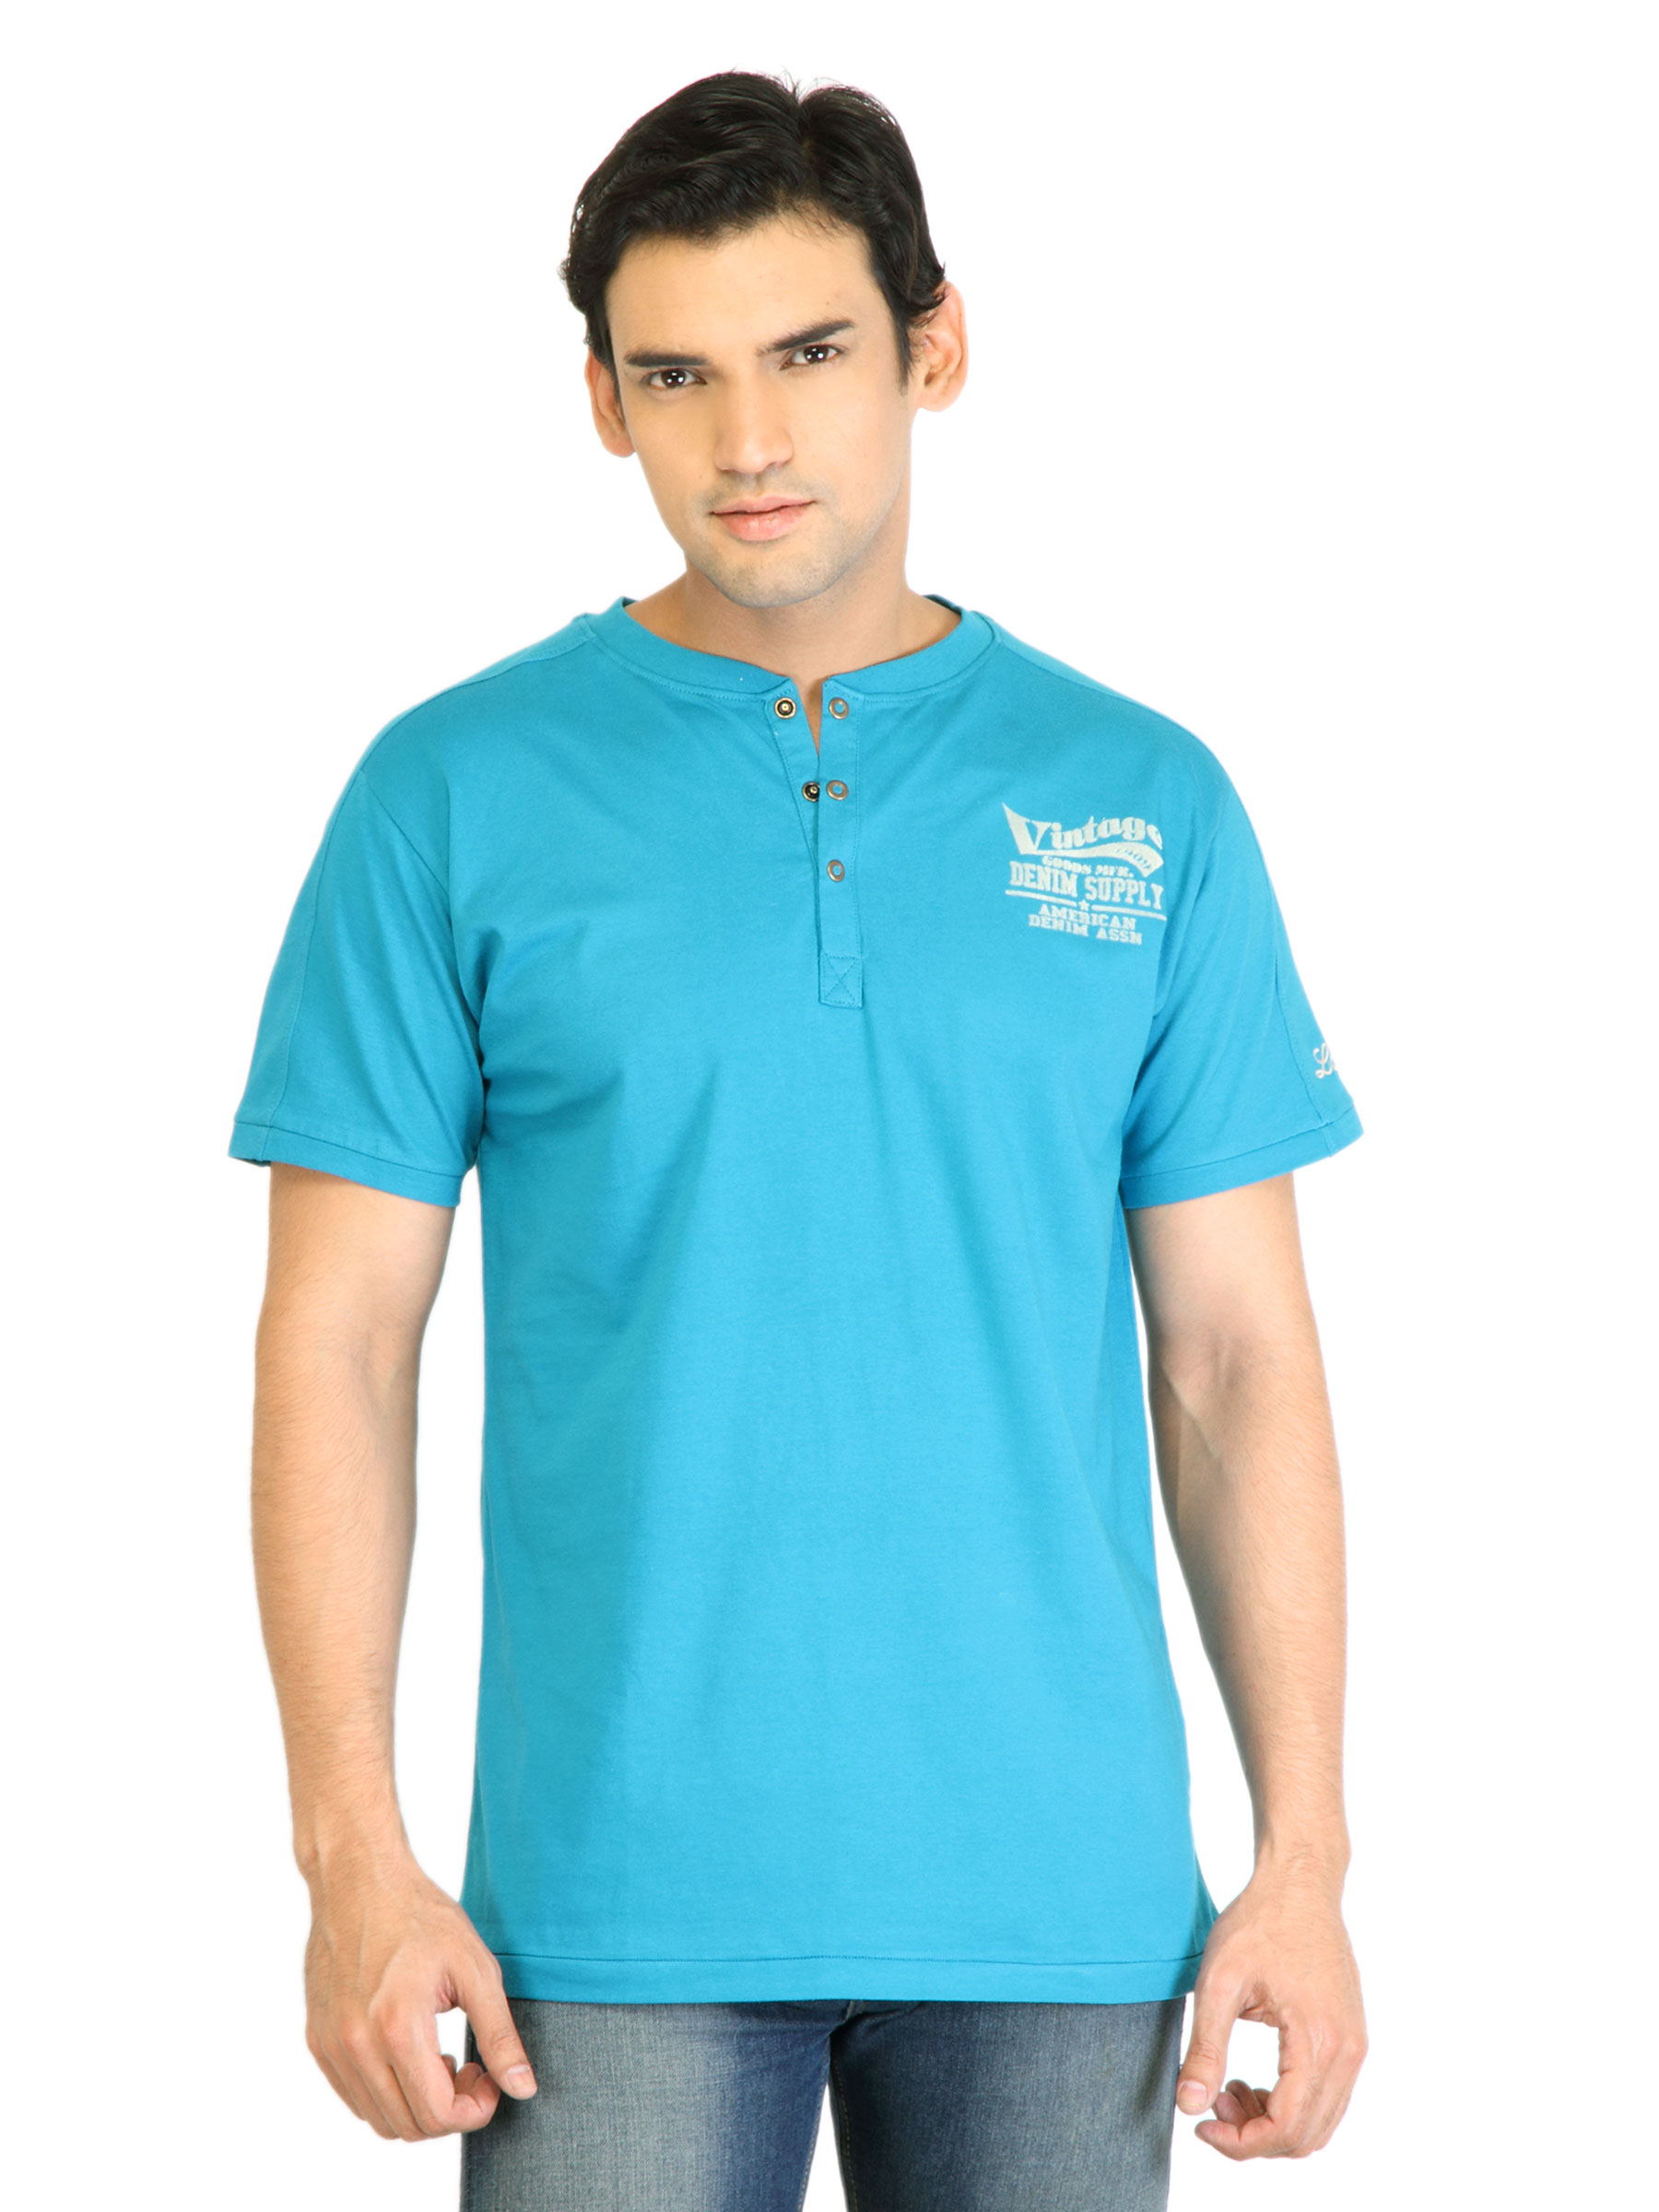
Locomotive Men Solid Blue TShirt
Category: Apparel / Topwear / Tshirts
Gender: Men
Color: Blue
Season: Fall 2011
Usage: Casual